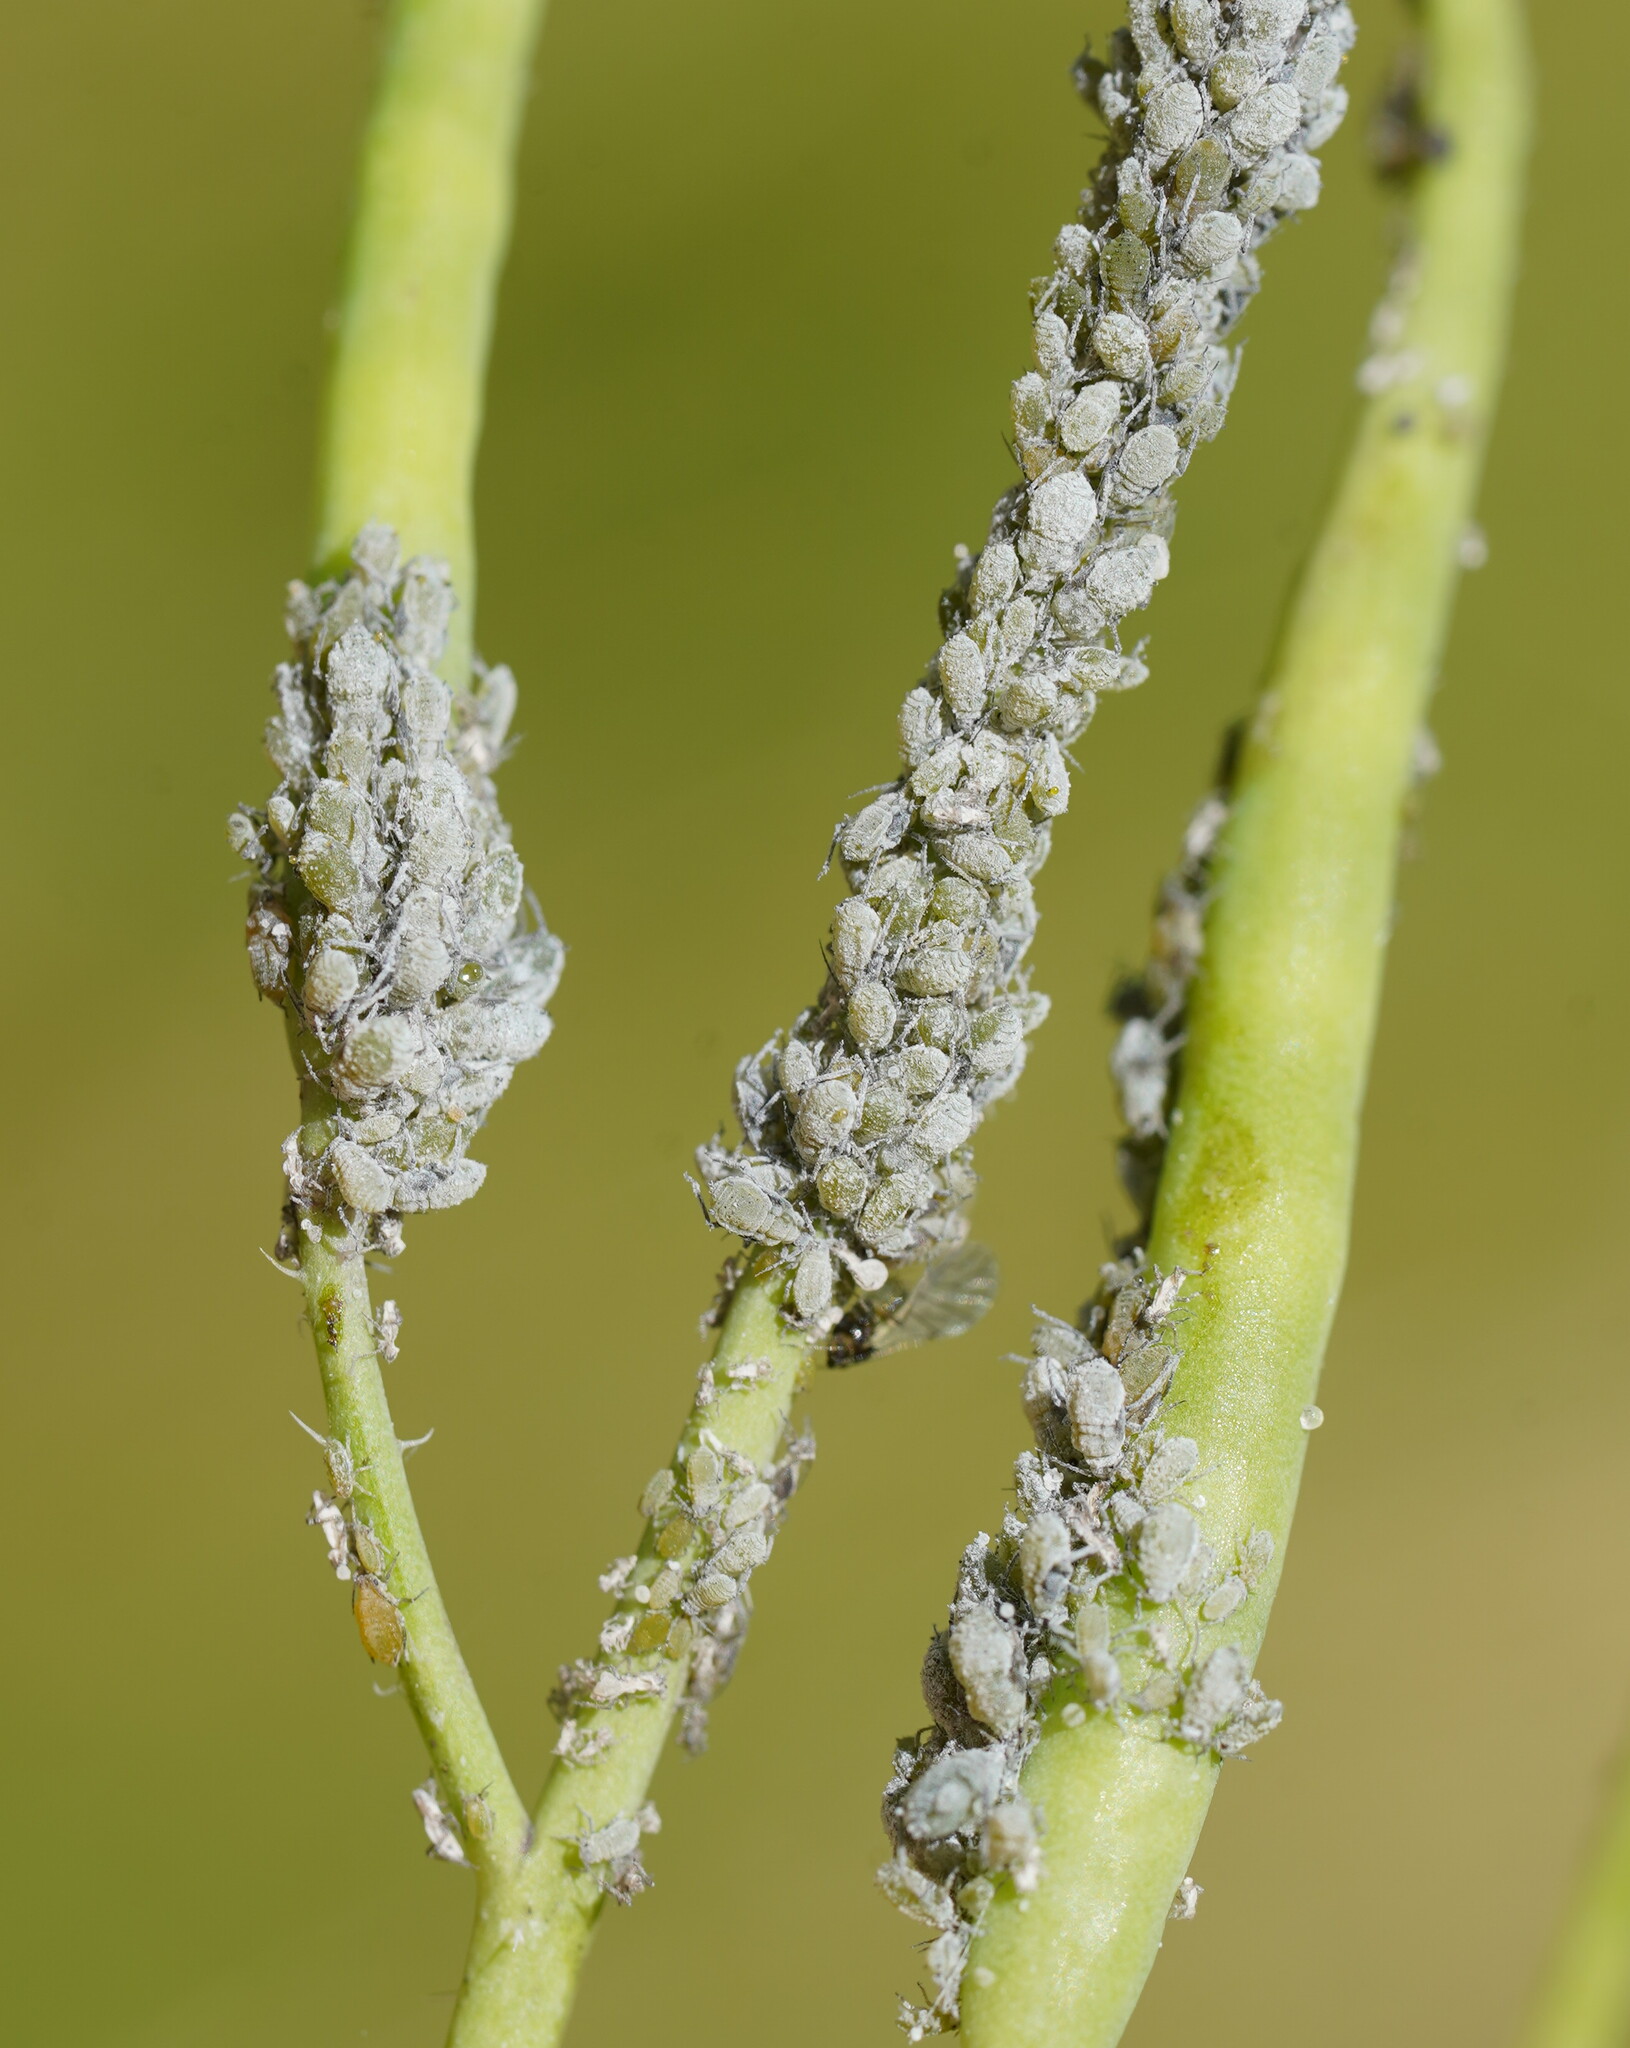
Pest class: cabbage_aphid